Hideki Matsui

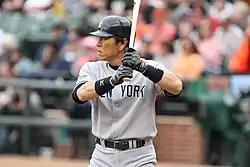
Hideki Matsui batting for the Yankees

Matsui signed a three-year, $21 million contract with the Yankees on December 19, 2002. A parade was held for him in Tokyo to celebrate his signing with the Yankees and many reporters and photographers followed him to MLB from his home in Tokyo.